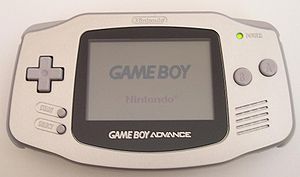
Game Boy Advance
Game Boy Advance
Game Boy Advance er en 32-bit mobil spillekonsol udviklet og produceret af Nintendo, som efterfølgeren til Game Boy Color. Den blev udgivet i Japan den 21. marts 2001, i Nordamerika den 11. juni 2001, i Australien og Europa den 22. juni 2001 og i Kina den 8. juni 2004. Nintendos konkurrenter på det håndholdte marked på det tidspunkt var Neo Geo Pocket Junior, WonderSwan, GP32, Tapwave Zodiac, og N-Gage. Trods konkurrenternes bedste indsats, fastholdt Nintendo den største markedsandel med Game Boy Advance.